Pink Line (Bangkok)

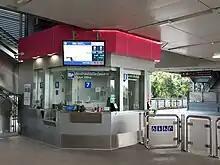
A typical ticket office of the Pink Line

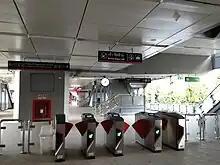
Fare gates in Royal Irrigation Department Station

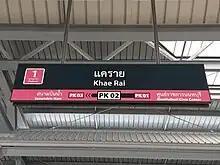
Signage at Khae Rai Station

The MRT Pink Line is an elevated monorail line of the MRT in Bangkok and Nonthaburi Province, Thailand. The monorail line is long and has 30 stations. It runs in the northern part of the Bangkok Metropolitan Area from Nonthaburi Civic Center in Pak Kret district, Nonthaburi along the major east–west transport corridor of Highway 304 (Chaeng Wattana and Ram Inthra roads) to terminate at Min Buri in Min Buri district in east Bangkok. It opened for free public trial operation on 21 November 2023 with then Prime Minister Srettha Thavisin taking the inaugural ride.